First United Methodist Church (Dallas, Texas)

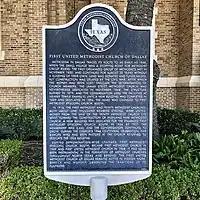
Historical marker

First United Methodist Church is a United Methodist church in Dallas, Texas.